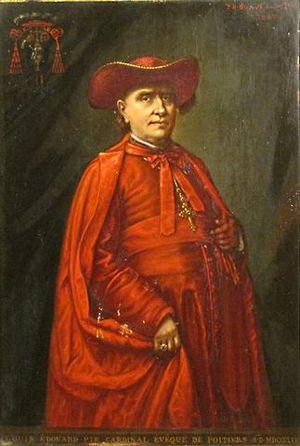
portrait de Louis Édouard François Désiré Pie.
Louis-Édouard Pie est un cardinal de l'Église catholique, évêque de Poitiers, qui fut l'un des principaux chefs ultramontains pendant le XIXᵉ siècle.